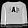
Label: Pullover